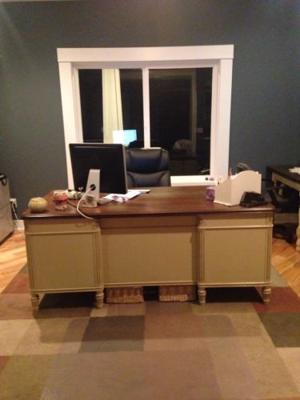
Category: chair